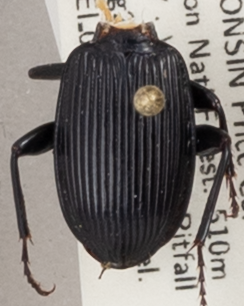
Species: Pterostichus coracinus
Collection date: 2019-08-20
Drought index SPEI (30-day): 0.512
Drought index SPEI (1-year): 2.09
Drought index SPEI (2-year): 1.13